Cornelius Titov

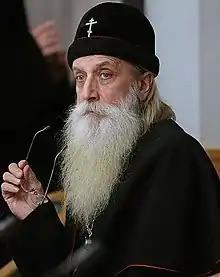
Metropolitan Cornelius in 2014

Metropolitan Cornelius (secular name: Konstantin Ivanovich Titov; ; born August 1, 1947) is a bishop of the Russian Orthodox Old-Rite Church. He has served as the metropolitan of Moscow and all Rus', primate of the Russian Orthodox Old-Rite Church, since October 18, 2005.